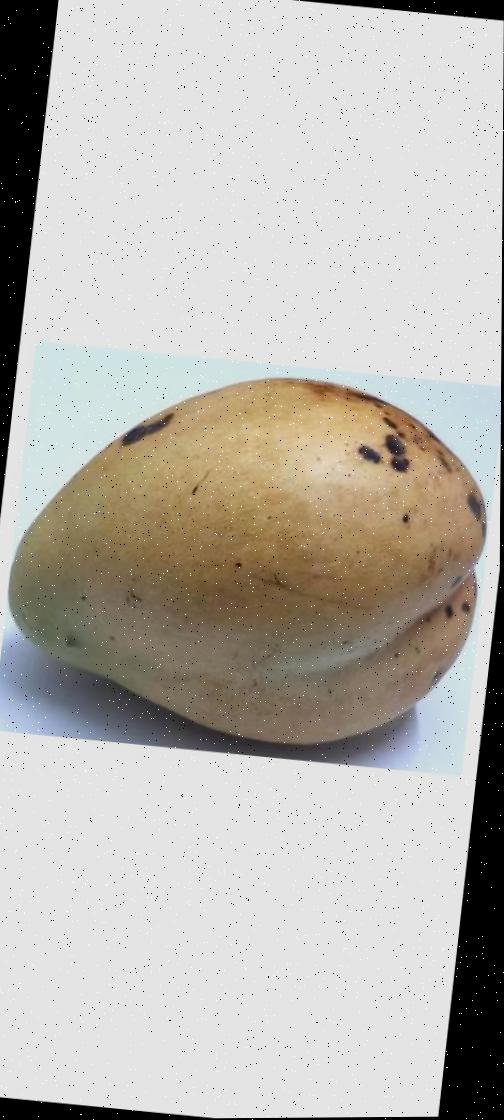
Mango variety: Bari-11